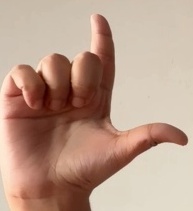
ASL sign: L